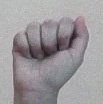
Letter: saad